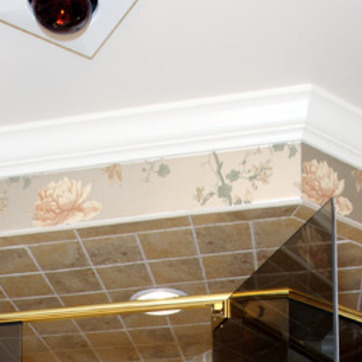
Material: wallpaper